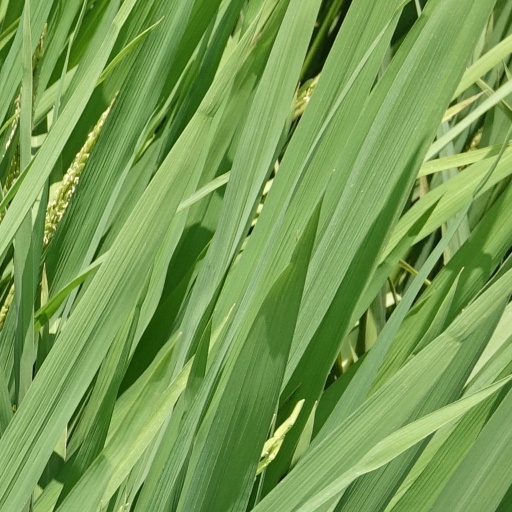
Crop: rice